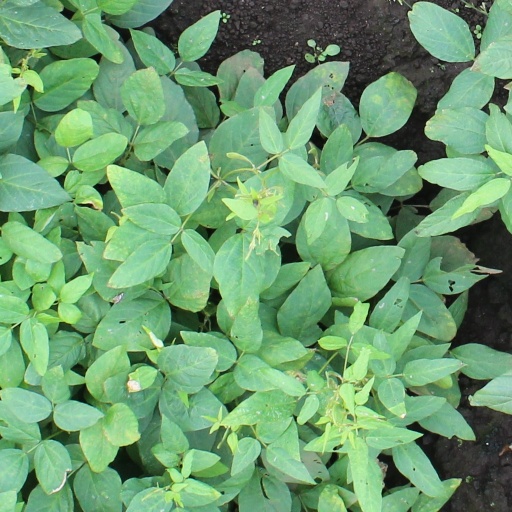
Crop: soybean